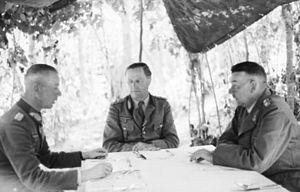
Werner Kempf est un General der Panzertruppen allemand qui a servi au sein de la Heer dans la Wehrmacht pendant la Seconde Guerre mondiale.